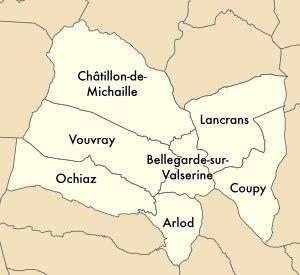
Valserhône est une commune nouvelle située dans l'est du département de l'Ain, en région Auvergne-Rhône-Alpes, issue de la fusion des trois communes déléguées de Bellegarde-sur-Valserine, Châtillon-en-Michaille et Lancrans.